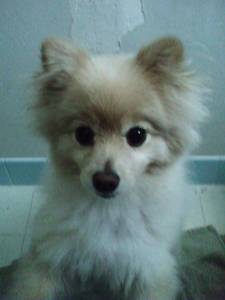
Animal: dog
Breed: pomeranian